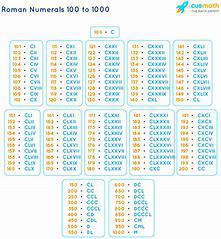
Brand: ON
Model: 100